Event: Nepal Earthquake
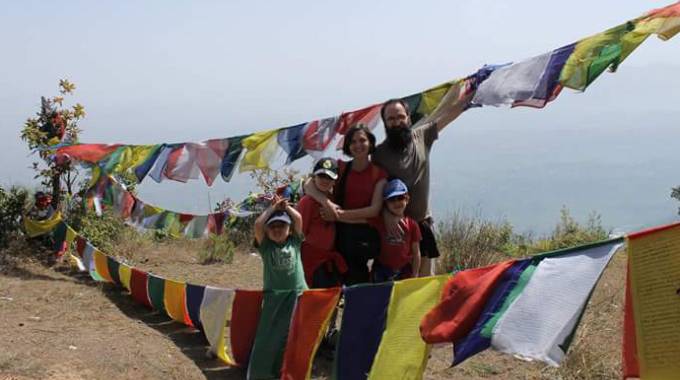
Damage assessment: no_damage